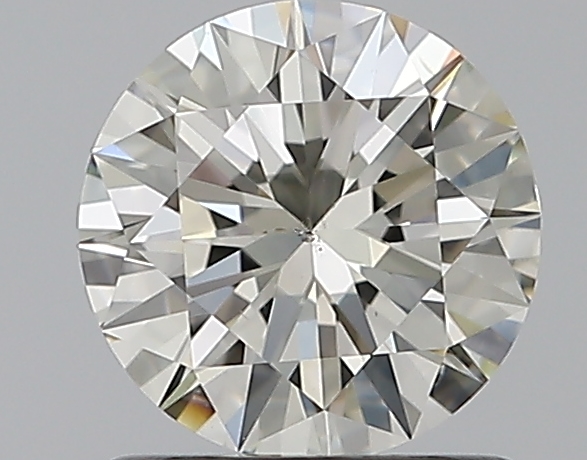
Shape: round
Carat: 1
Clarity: VS2
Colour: K
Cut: EX
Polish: EX
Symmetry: EX
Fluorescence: N
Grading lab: GIA
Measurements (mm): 6.43 x 6.47 x 3.92